Elles (film)

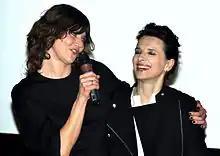
Małgorzata Szumowska and Juliette Binoche at the film premiere

Director Małgośka Szumowska revealed that Joanna Kulig was uncomfortable when filming the scene that depicts a client urinating on her nude body. She added that during the filming of the scene, the actress requested classical music be played in the background, and for not all the crew to be present on the set.